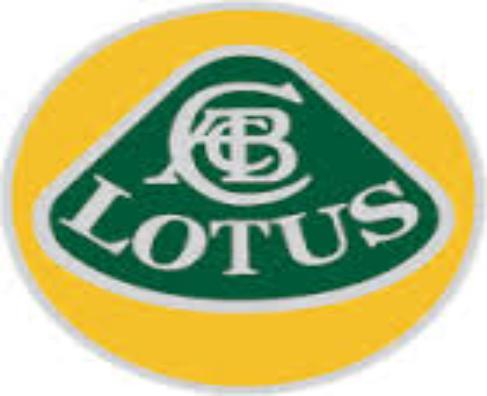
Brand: Lotus Cars
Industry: Transportation